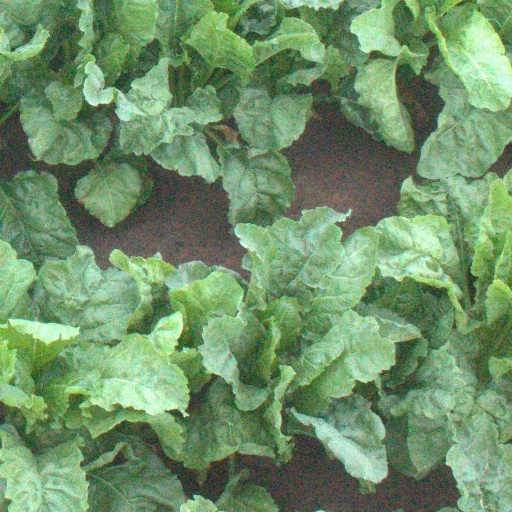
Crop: sugar beet